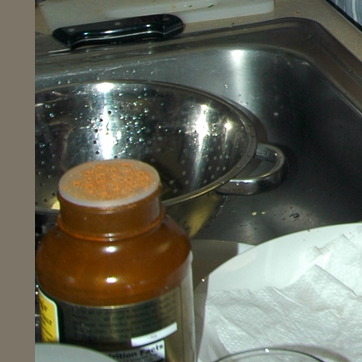
Material: metal